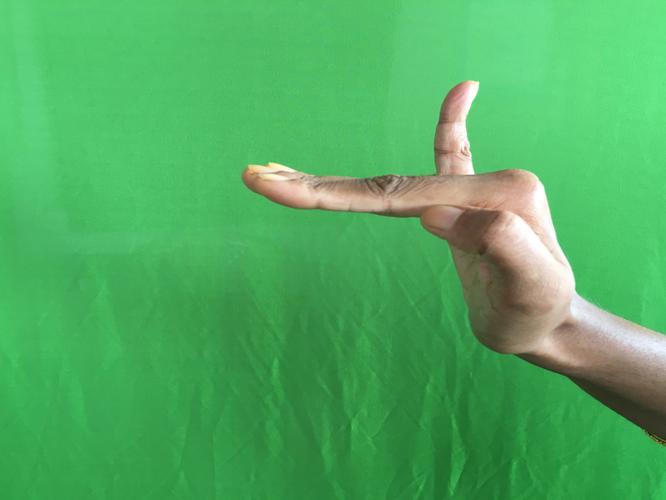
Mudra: Hamsapaksha
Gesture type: double_hand